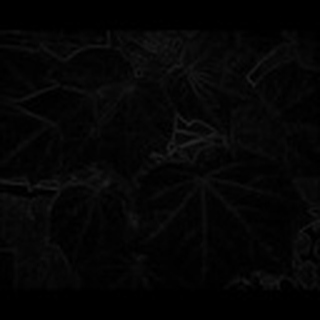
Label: healthy_cotton